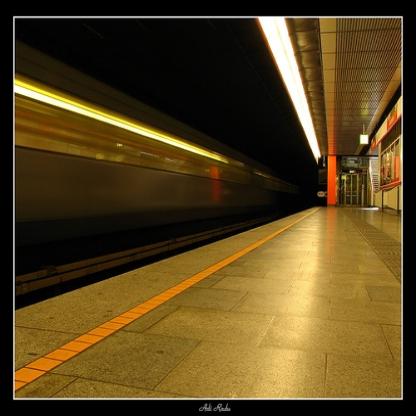
Scene: Indoor